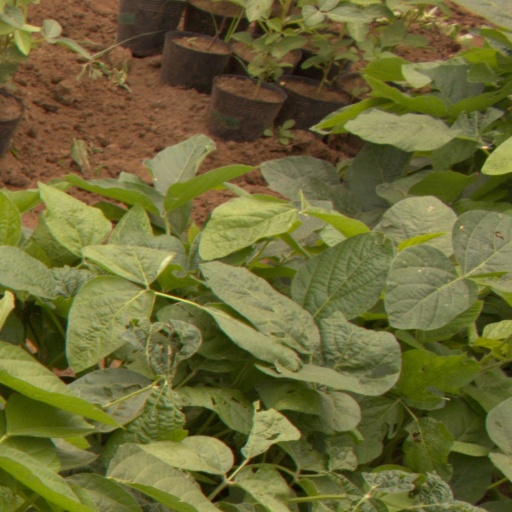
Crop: soybean